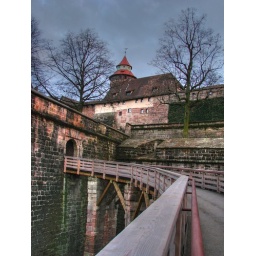
The bridge leading to the entrance of the Nuremberg castle over the to the entrance of the castle.